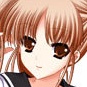
Portrait style: Anime Portrait